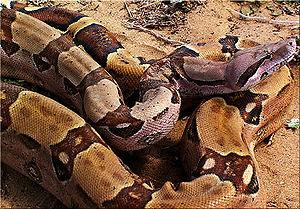
L'État de Quintana Roo est un État situé dans le Sud du Mexique dans la péninsule du Yucatán.
L'État de Veracruz de Ignacio de la Llave est un État du Mexique situé dans l'Est du pays.
L'État de Oaxaca est un des États du Mexique, situé dans le Sud du pays, plus précisément au sud-ouest de l'isthme de Tehuantepec, dans les montagnes et vallées de la Sierra Madre del Sur et Sierra Madre orientale. Il tire son nom de sa capitale et ville principale : Oaxaca de Juárez. Il est entouré par l'État de Guerrero à l'ouest, par l'État de Puebla au nord-ouest, l'État de Veracruz au nord et le Chiapas à l'est. Sa frontière sud donne sur l'Océan Pacifique. L'État de Oaxaca occupe une superficie de 95 364 km² et constitue le cinquième plus grand État du pays.